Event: Nepal Earthquake
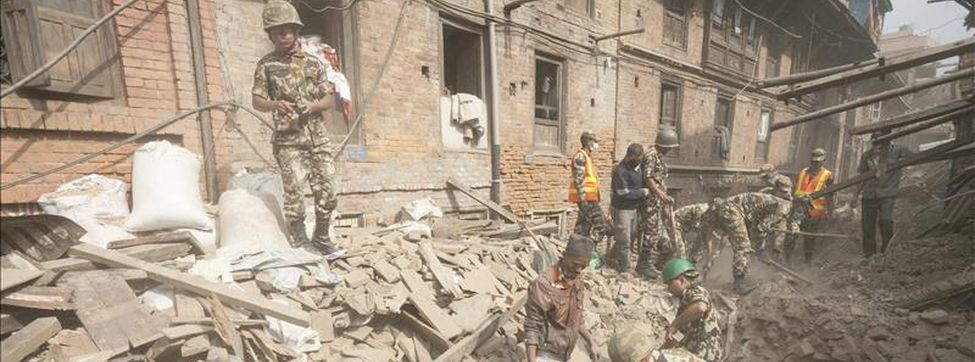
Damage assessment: damage